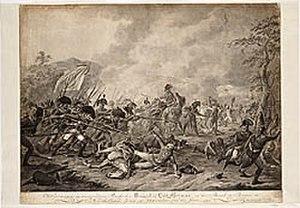
L'invasion anglo-russe de la Hollande est une campagne militaire de la Deuxième Coalition qui s'est déroulée du 27 août au 19 novembre 1799, et qui fut marquée par l'invasion de la région de Hollande par une coalition composée de forces britanniques et russes. La campagne avait pour double objectif de neutraliser la flotte batave et de favoriser un soulèvement des partisans de l'ancien stathouder Guillaume V contre le gouvernement batave, favorable aux Français. Une coalition entre des armées française et batave de puissance équivalente s'opposa à cette invasion.
La bataille de Bergen, livrée le 19 septembre 1799, est une bataille de la campagne de Hollande qui s'est soldée par une victoire de l'armée franco-néerlandaise dirigée par les généraux Brune et Daendels, sur le corps expéditionnaire russo-britannique commandé par le duc d'York qui avait débarqué en Hollande-Septentrionale.
Johann Hermann von Fersen, mort en 1801, était un général et homme politique russe originaire de Saxe, et qui servit dans l'armée impériale russe à partir des années 1770.